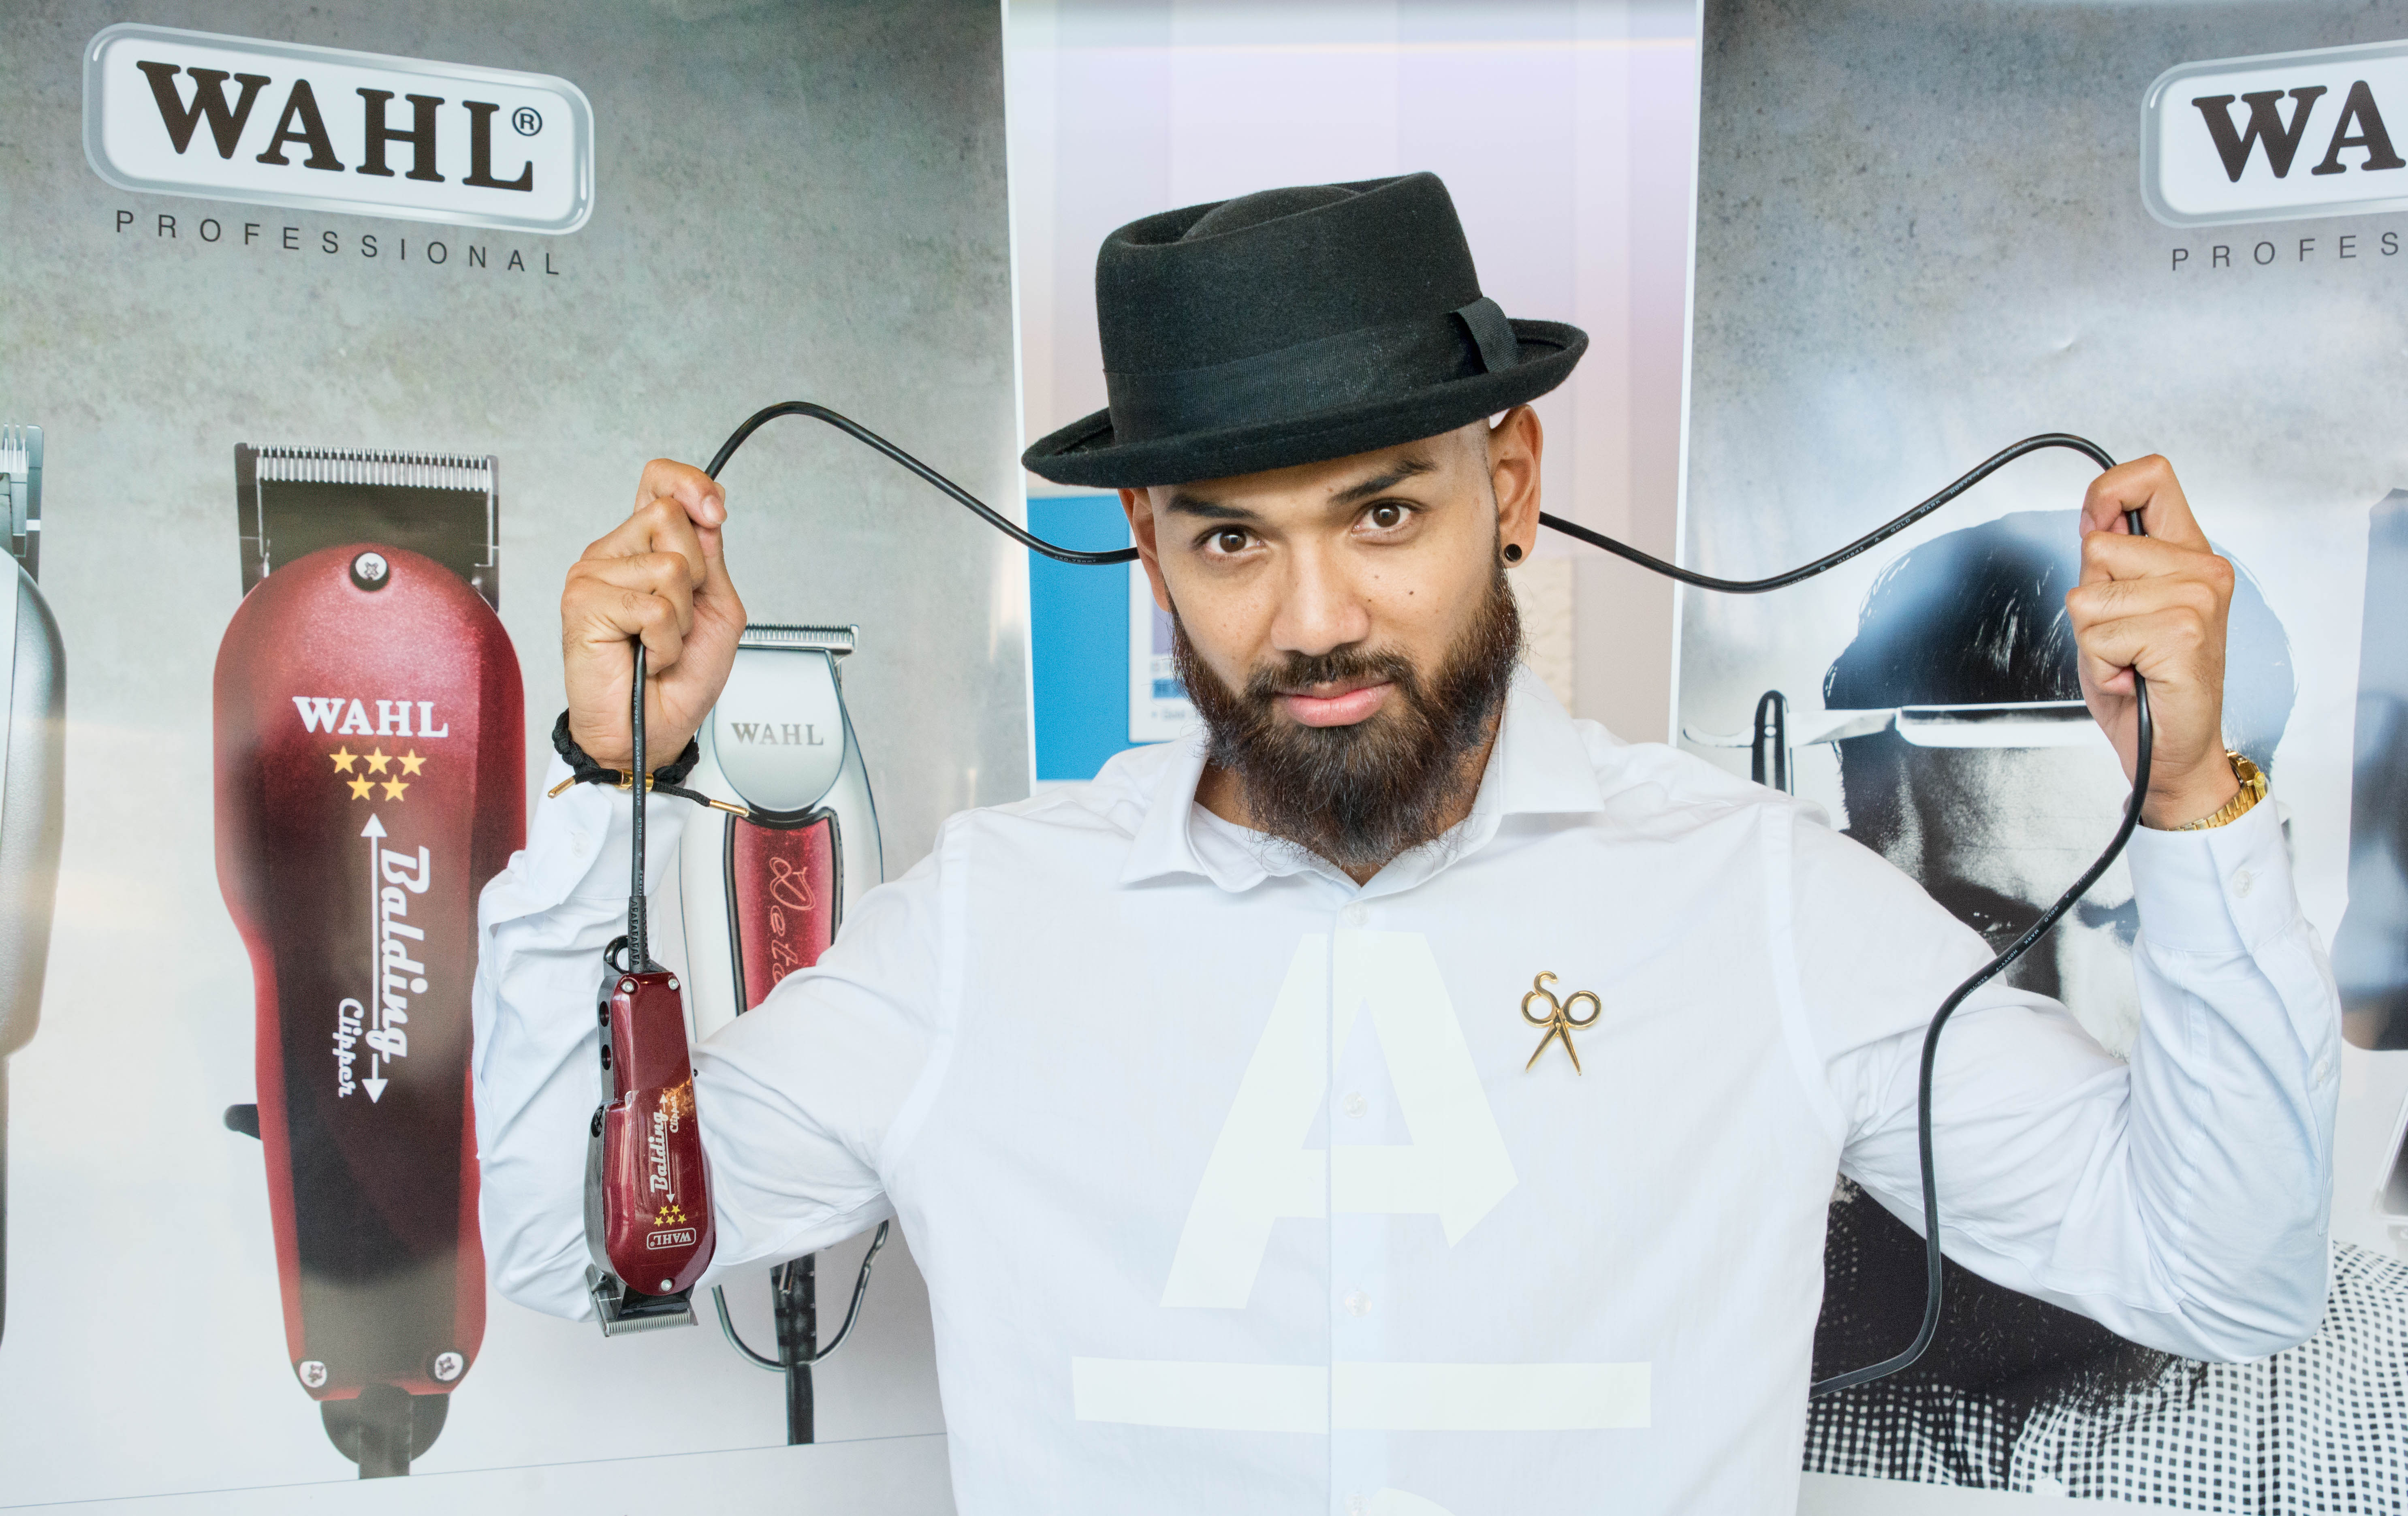
fashion, clothing, clipper, barber, wahl, balder